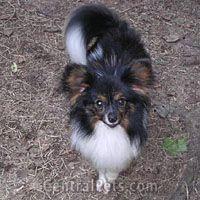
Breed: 806-n000129-papillon